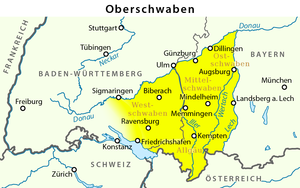
La Haute-Souabe est une région d'Allemagne située dans les Länder du Bade-Wurtemberg et de Bavière. Le nom fait référence à la zone comprise entre le Jura souabe, le lac de Constance et le Lech. Sa contrepartie est la Basse-Souabe, la région de Heilbronn.